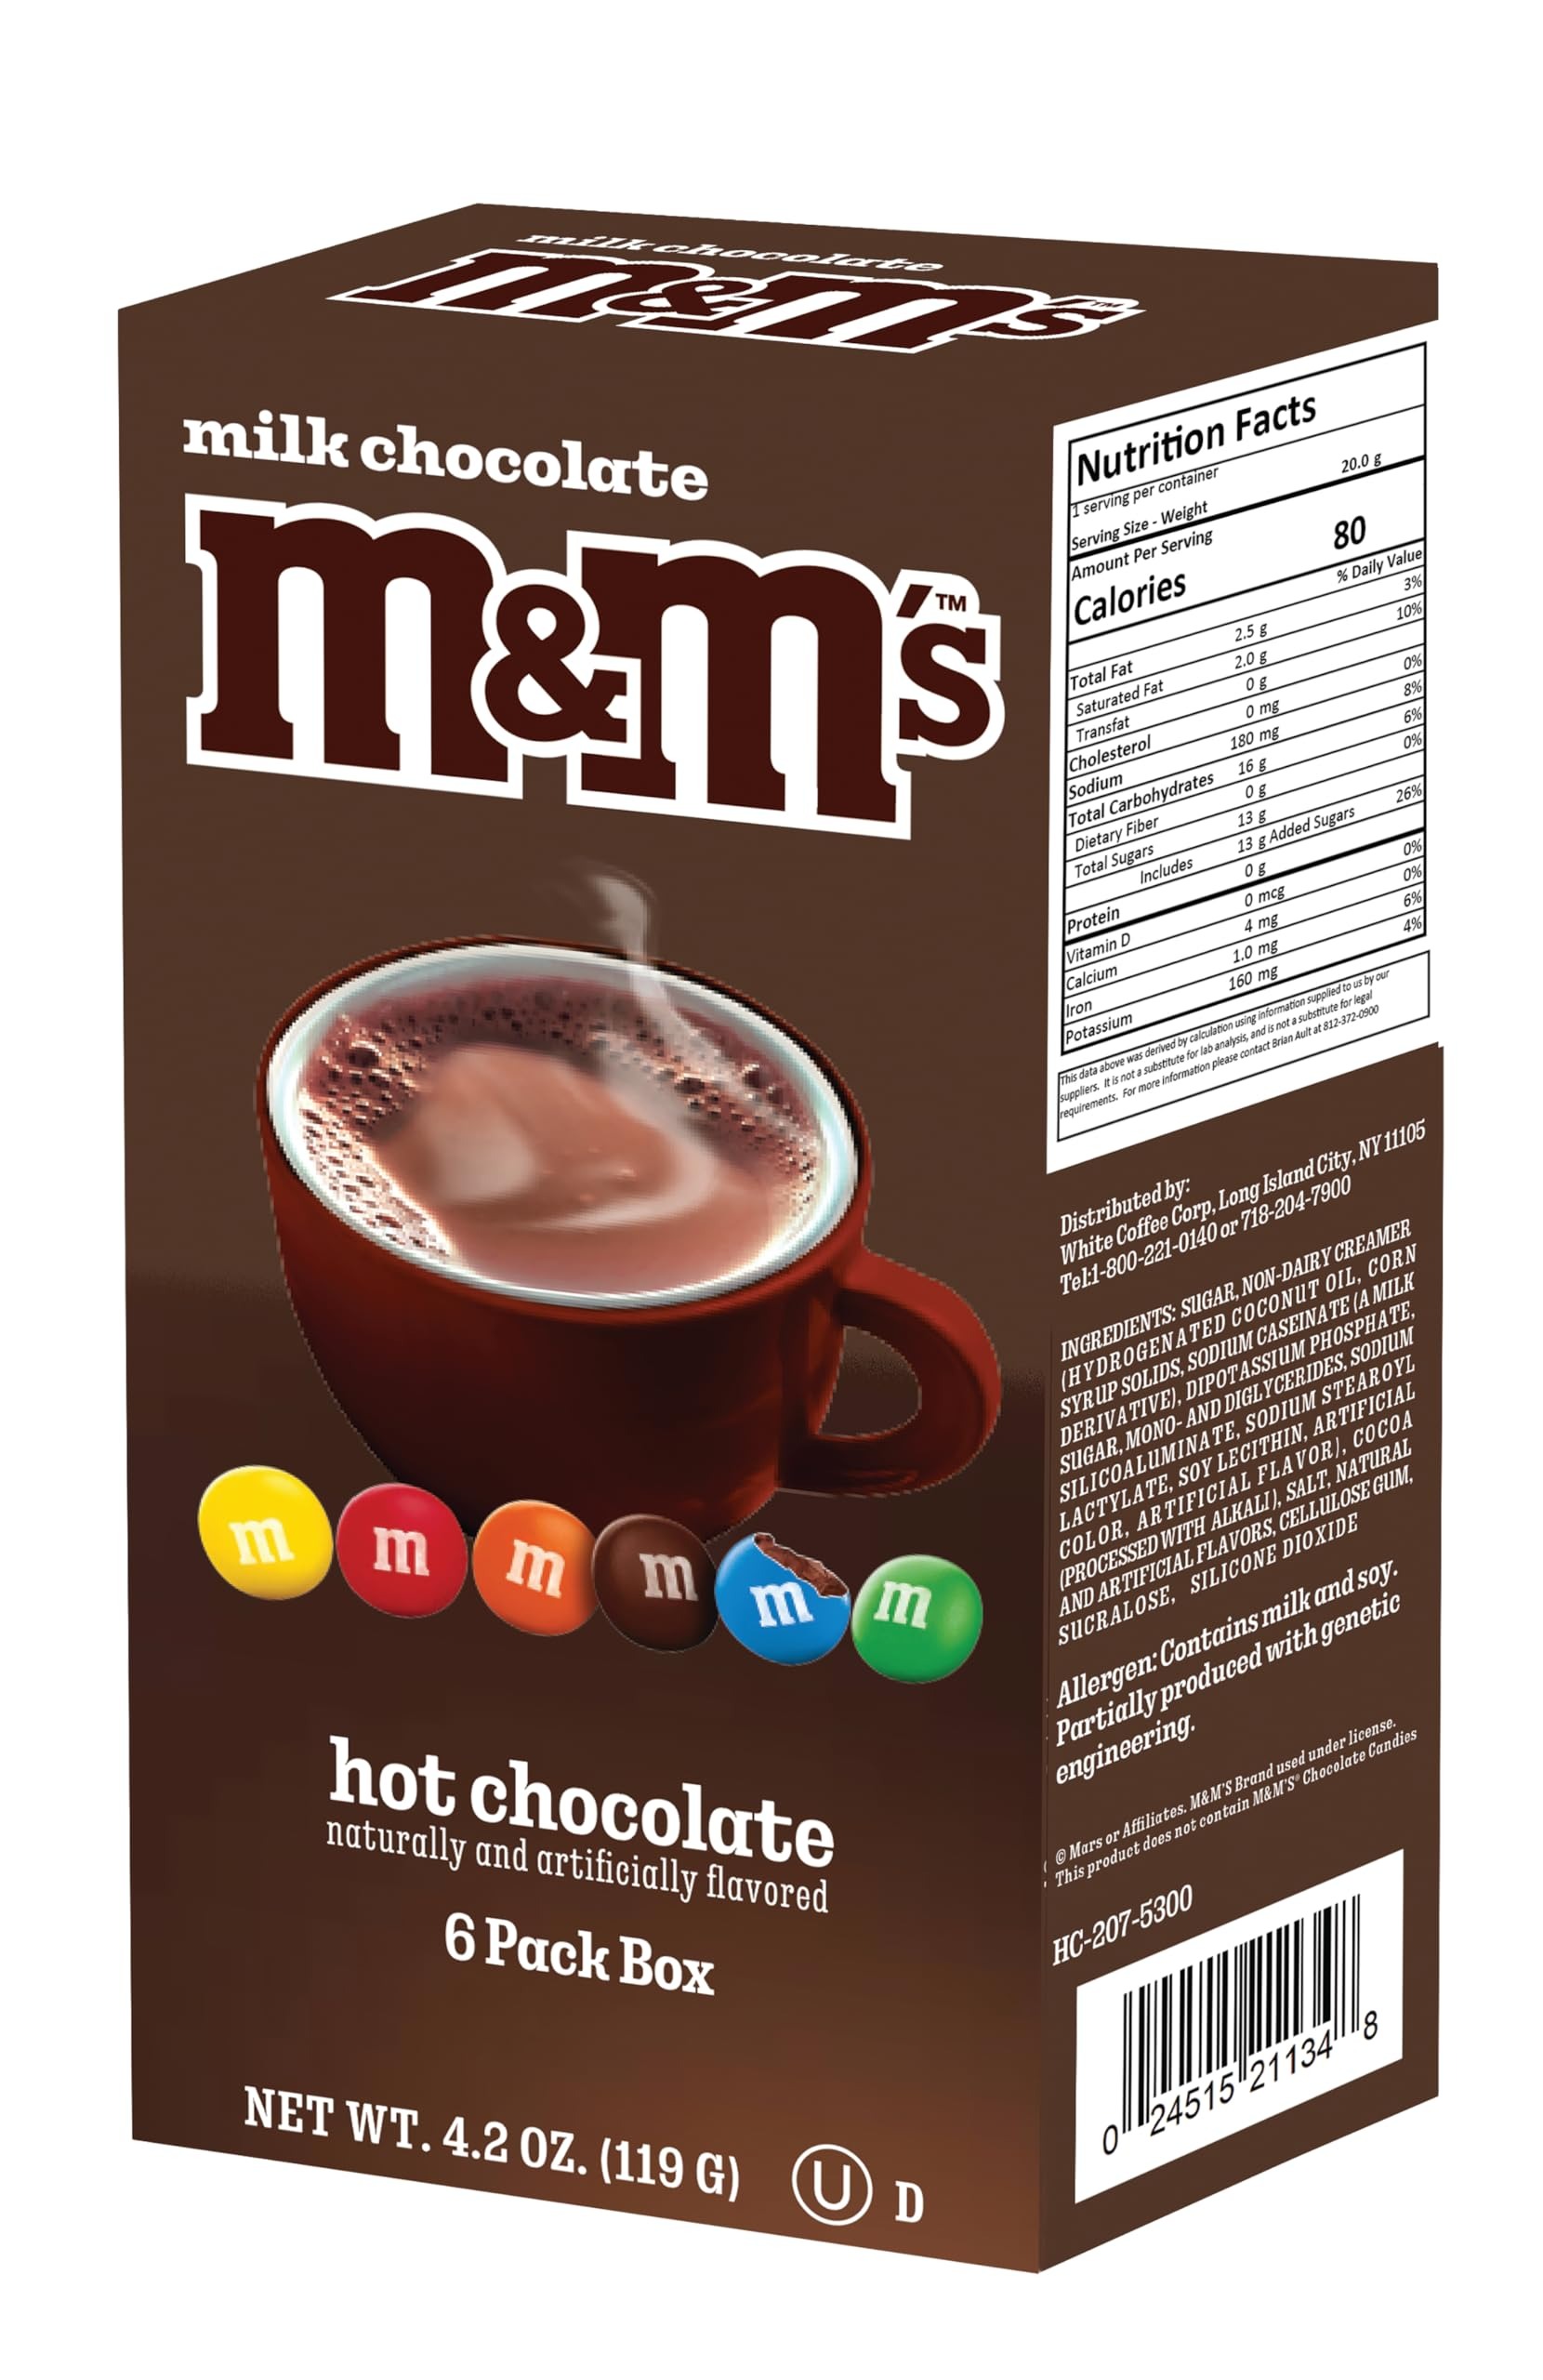
Item Name: M&M's Hot Chocolate flavor sticks - Milk Chocolate
Bullet Point: The Best way to enjoy your favorite chocolate brands as hot chocolate together!
Product Description: For over three generations, the White Coffee family has been in the gourmet coffee business providing you exceptional products. Their excellence in coffee roasting includes a wide range of quality products and is certified at the highest level of food safety and quality. This medium ground coffee blend is small batch, made with natural and artificial flavoring.
Value: 1.0
Unit: Count

Price: 8.99